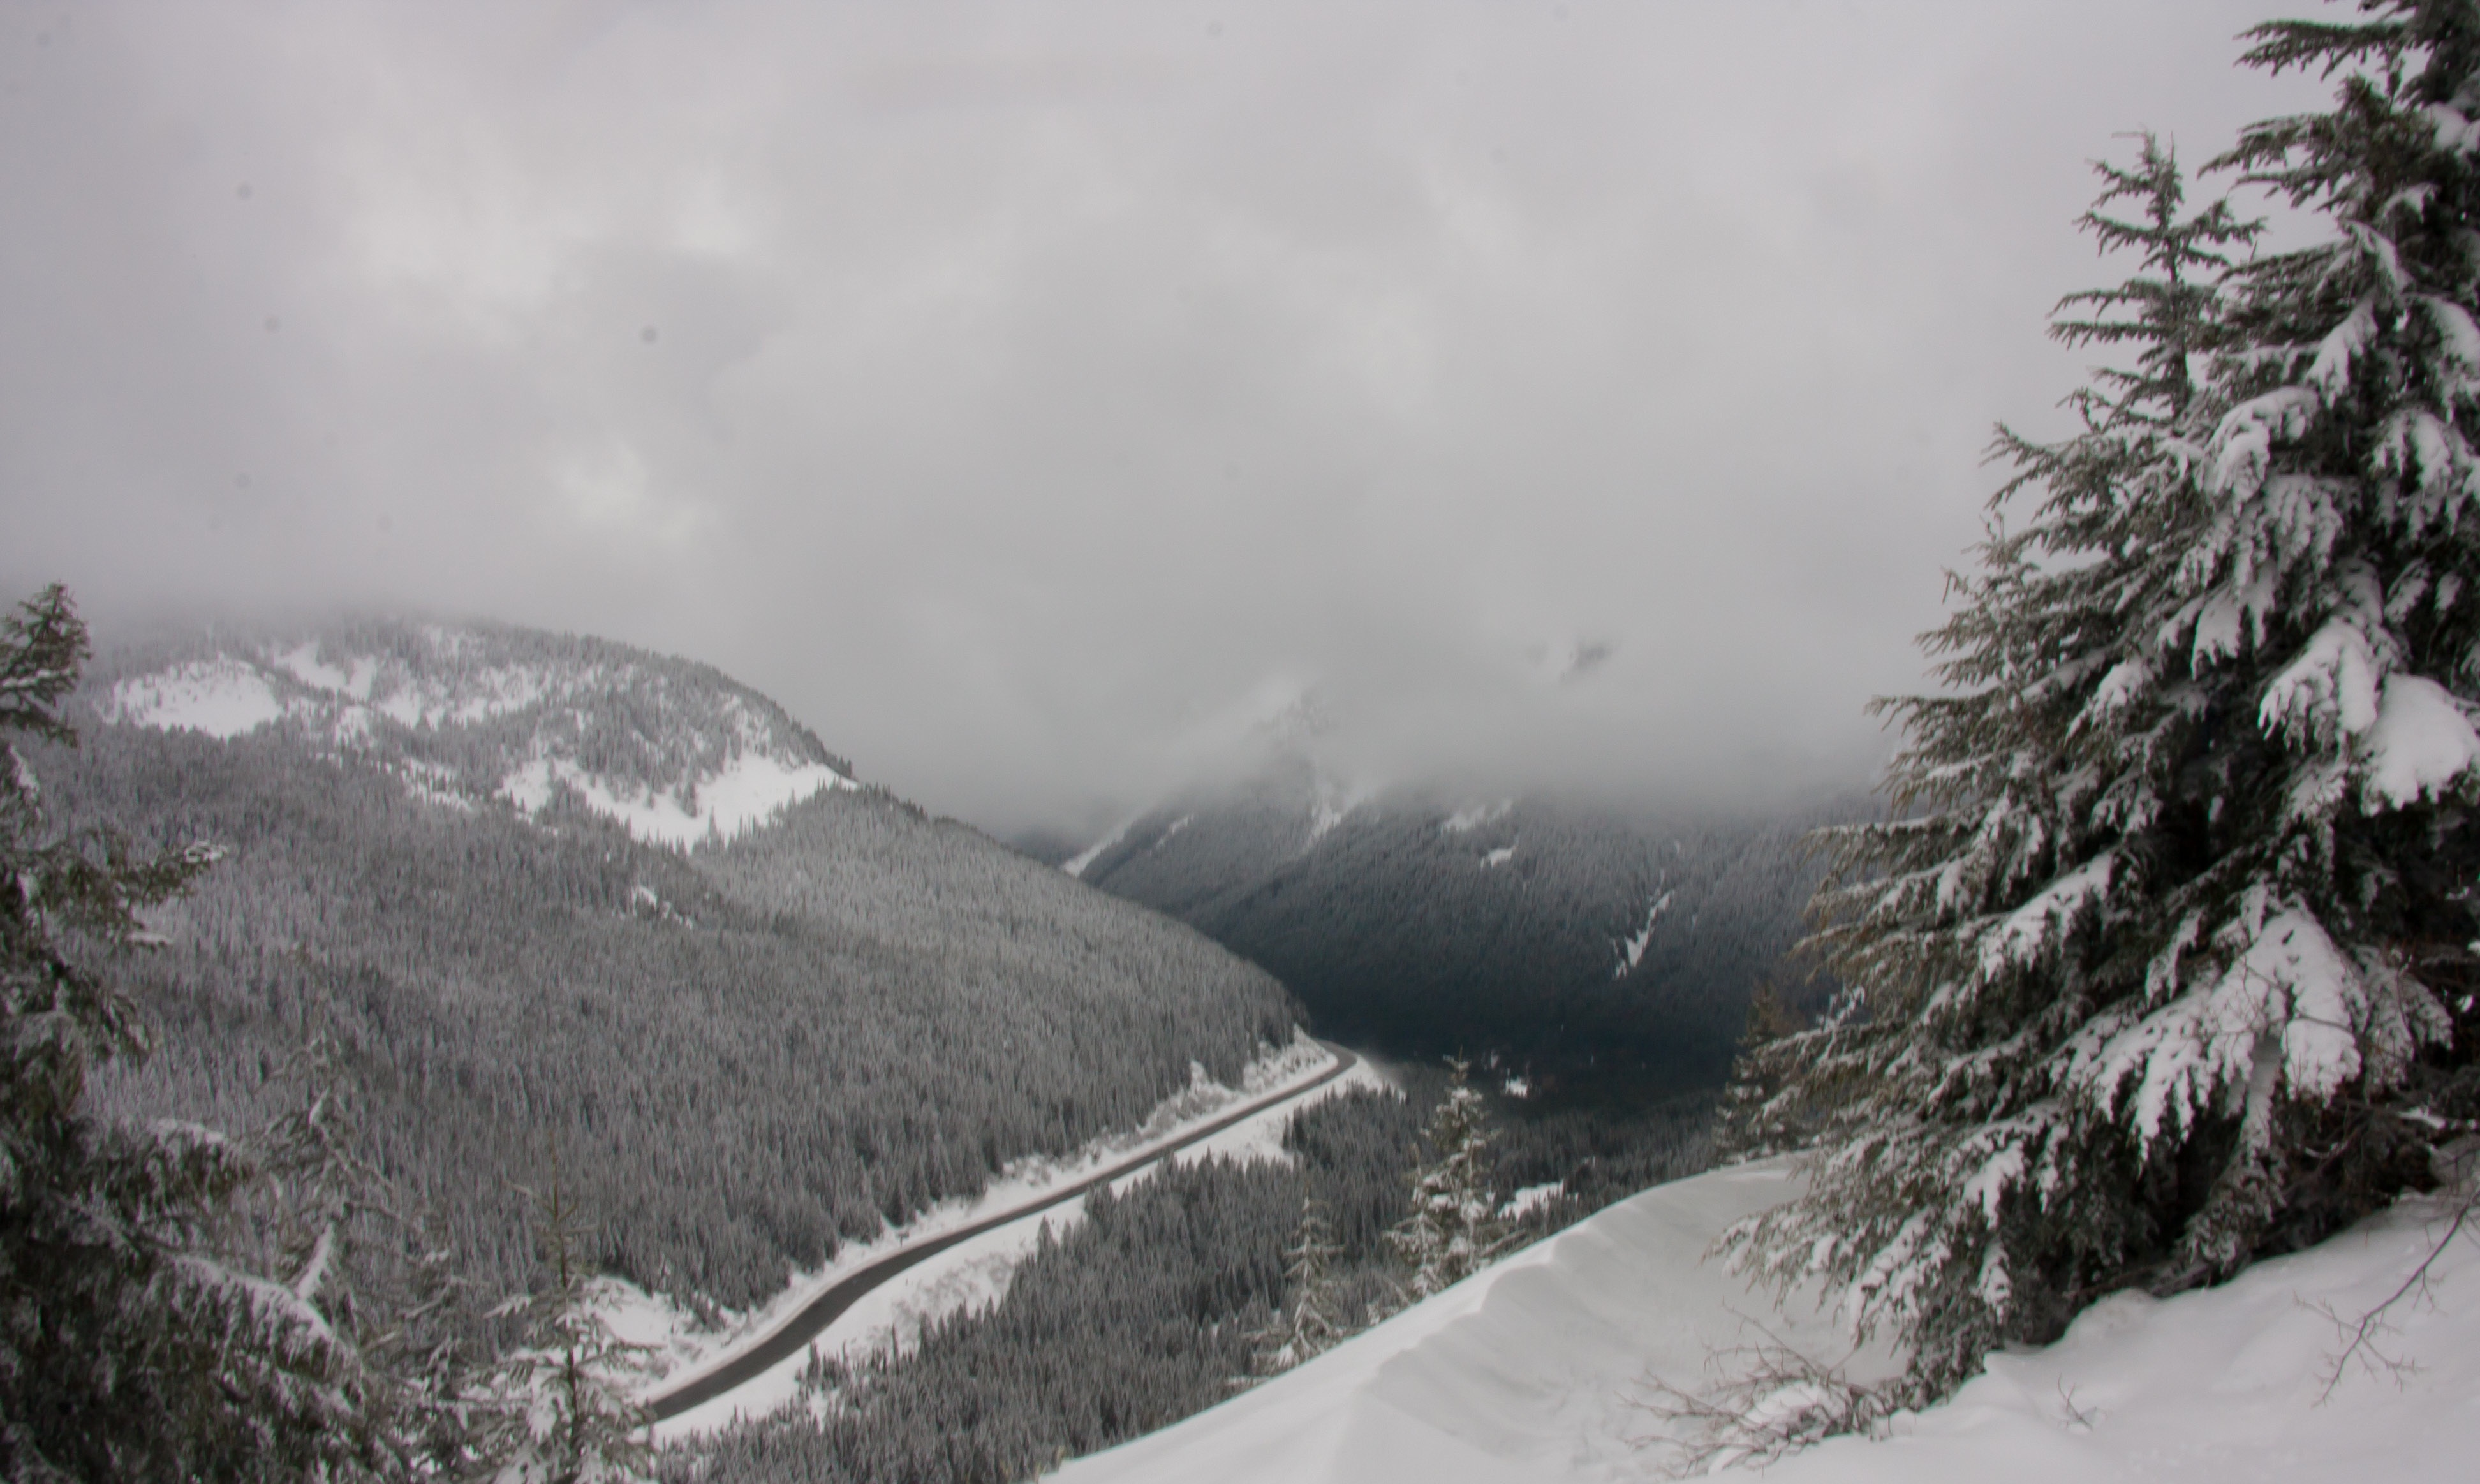
tree, mountain, snow, winter, mountain range, weather, season, ridge, alps, mountainous landforms, geological phenomenon